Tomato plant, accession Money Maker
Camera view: horizontal (90 deg, fisheye); turntable rotation: 30 degrees
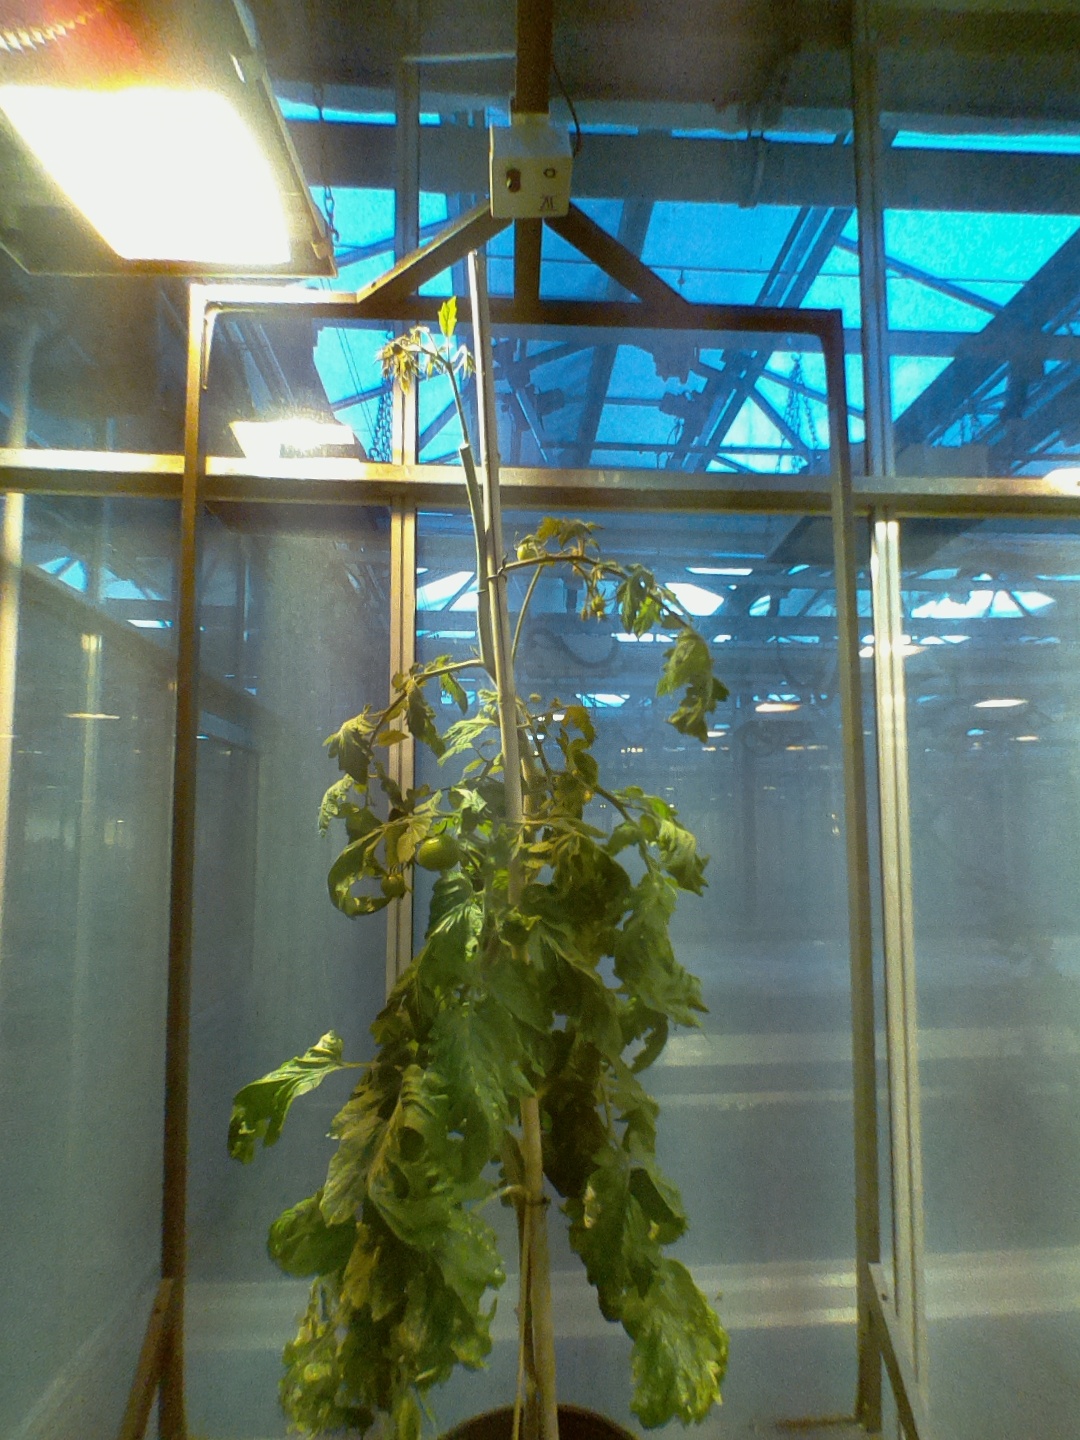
BBCH growth stage 75: 50%-60% of final fruit size